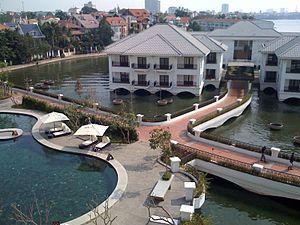
InterContinental est une marque d'hôtels de luxe internationale, qui fait aujourd'hui partie de la famille de marques du groupe hôtelier InterContinental Hotels Group. En 2005, 200 hôtels dans 75 pays portent la marque InterContinental.